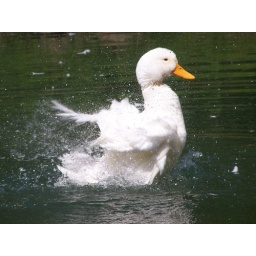
This is our male duck just having fun in the water. Just love them.